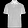
Label: T - shirt / top